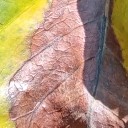
Label: Phoma